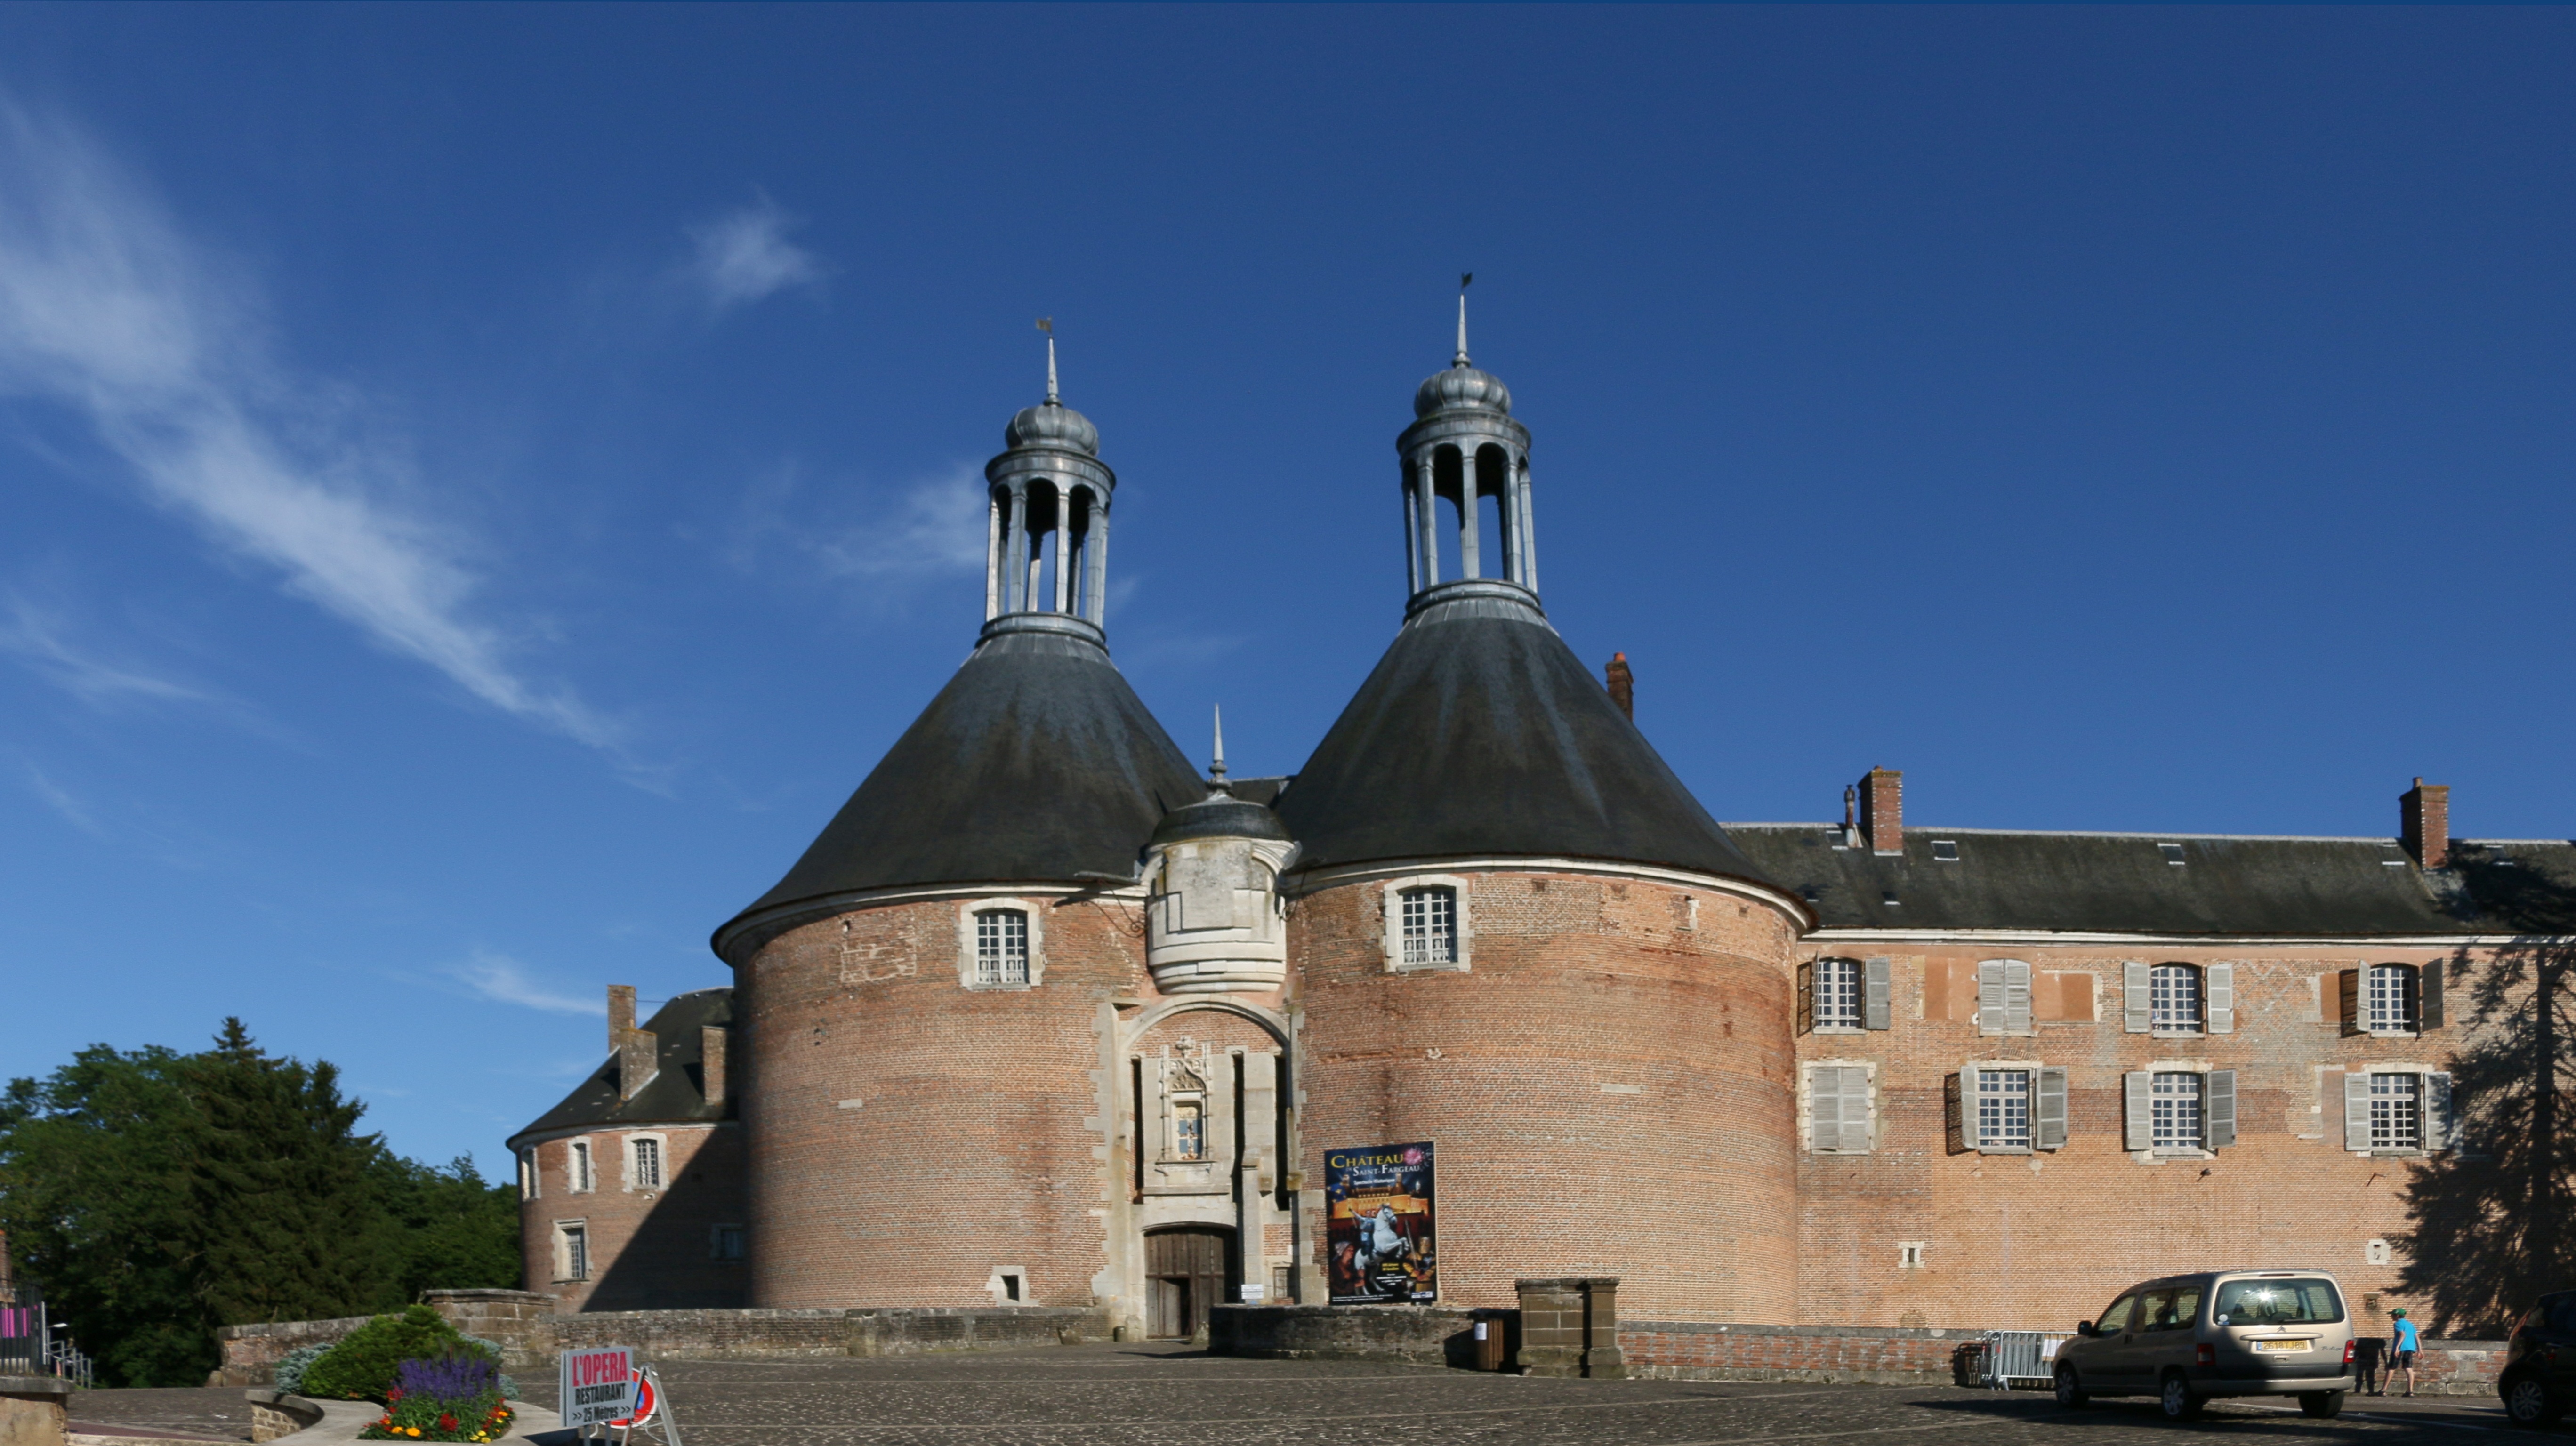
building, chateau, france, castle, church, chapel, place of worship, monastery, country of the loire, tours, fortifications, spanish missions in california, saint fargeau